Al-Azhar Mosque

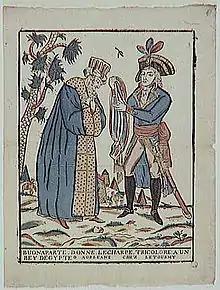
A man in a late 17th-century French military uniform, wearing a bicorne hat decorated with three large plumes or leaves stands on the right of the image, a sheathed sword at his left side. He is presenting a red white and blue scarf to a full-bearded man on the left of the image. The man accepting the scarf stands with his head slightly bowed and palms crossed and flat on his chest, wearing a large square turban and long blue and gold caftan that reaches his feet. To his left is a palm tree, and in the far background pyramids and camels.

With the Ottoman annexation of 1517, despite the mayhem their fight to control the city engendered, the Turks showed great deference to the mosque and its college, though direct royal patronage ceased. Sultan Selim I, the first Ottoman ruler of Egypt, attended al-Azhar for the congregational Friday prayer during his last week in Egypt, but did not donate anything to the upkeep of the mosque. Later Ottoman "amirs" likewise regularly attended Friday prayers at al-Azhar, but rarely provided subsidies for the maintenance of the mosque, though they did on occasion provide stipends for students and teachers. In contrast to the expansions and additions undertaken during the Mamluk Sultanate, only two Ottoman "walīs" (governors) restored al-Azhar in the early Ottoman period.